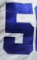
Number: 5